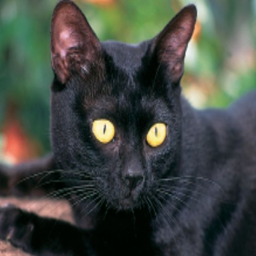
... of a wild species .